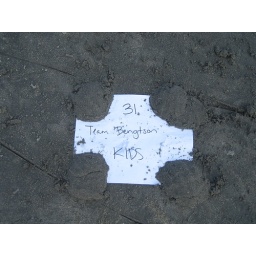
The boys combined their abilities and ideas and made a great castle which won the second place in their age division.